Montefiore Club

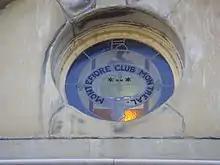
The club's emblem in a window above the front door of the clubhouse

The location of the Montefoire Club itself changed locations three times, the last being its 1195 Guy Street address, where it remained for 104 years, until its closure. The Guy Street location displayed no sign, with only a green canopy identifying it. The building is a large, three-storey Victorian greystone.